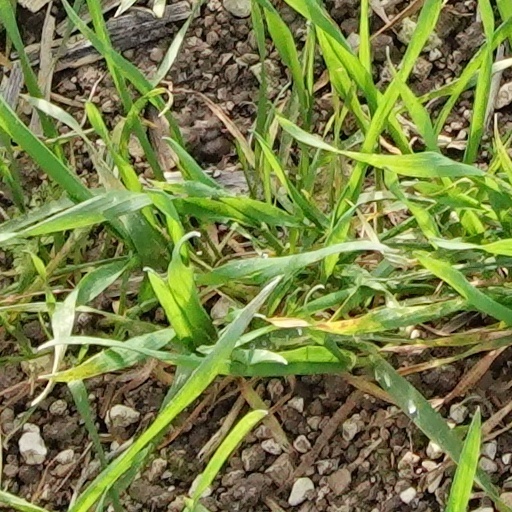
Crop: wheat